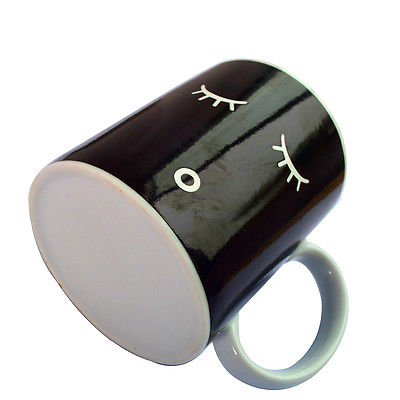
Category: mug